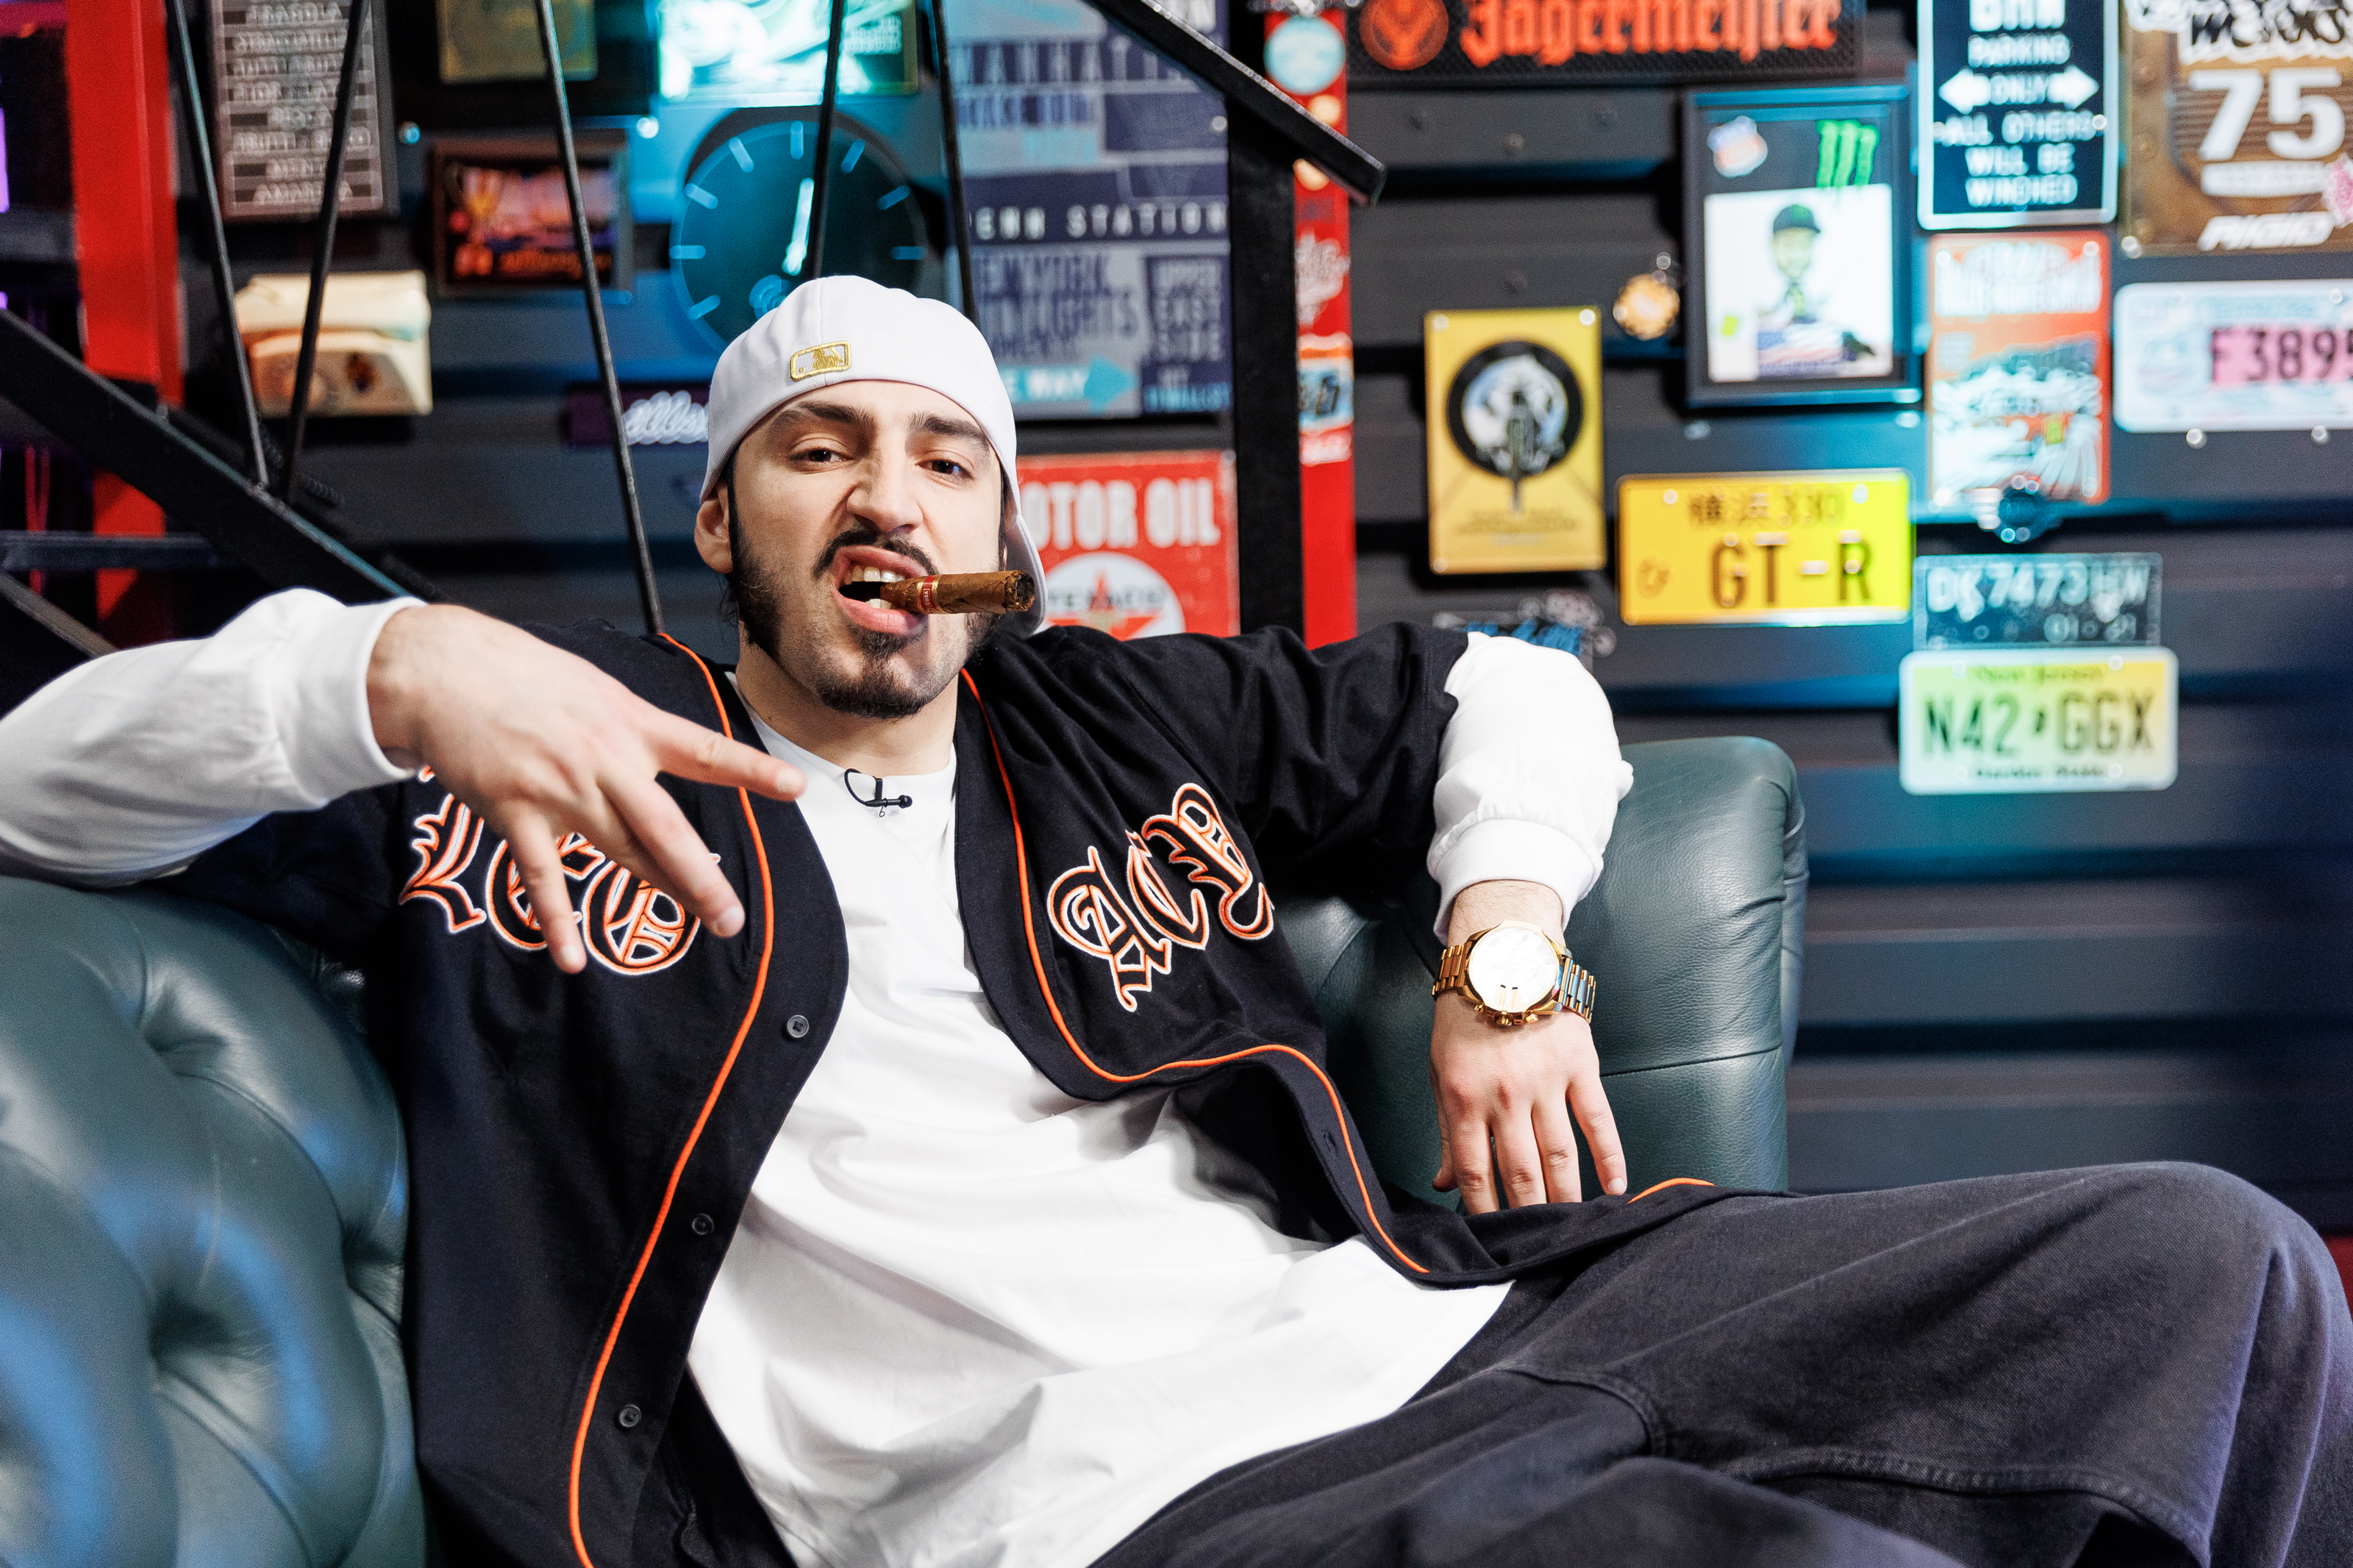
rap, hiphop, music, world, photograph, beard, sports uniform, gesture, hat, sports equipment, jersey, cap, sportswear, t shirt, facial hair, snapshot, fun, baseball cap, player, road, street, logo, games, glove, recreation, moustache, competition event, fan, sitting, city, personal protective equipment, championship, advertising, sports, audio equipment, team sport, tournament